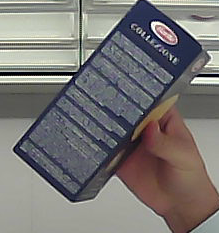
Product: barilla_lasagne